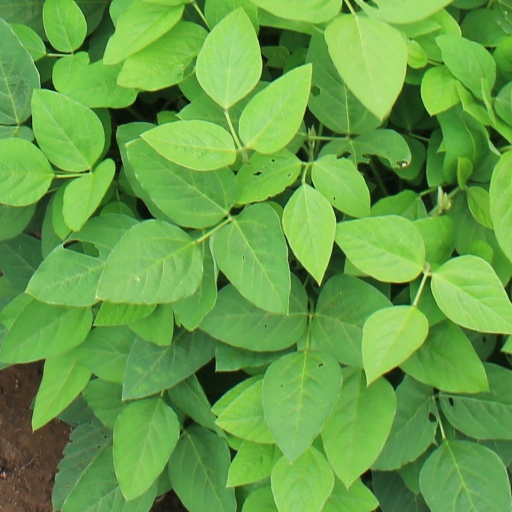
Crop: soybean